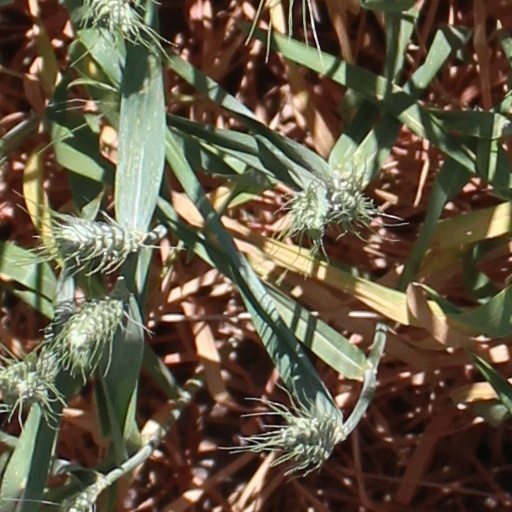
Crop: wheat